Toyota

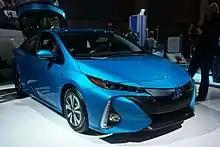
Second-generation Toyota Prius Plug-in Hybrid

Toyota is the world's leader in sales of hybrid electric vehicles, one of the largest companies to encourage the mass-market adoption of hybrid vehicles across the globe, and the first to commercially mass-produce and sell such vehicles, with the introduction of the XW10 Toyota Prius in 1997. The company's hybrid technology is called Hybrid Synergy Drive, and it was later applied to many vehicles in Toyota's product lineup, starting first with the Camry and the technology was also brought to the luxury Lexus division.